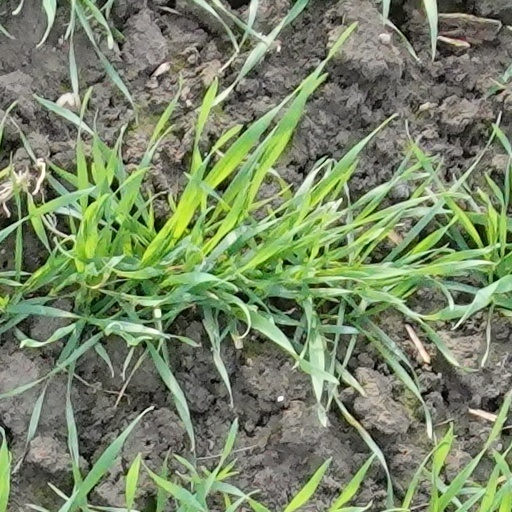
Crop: wheat